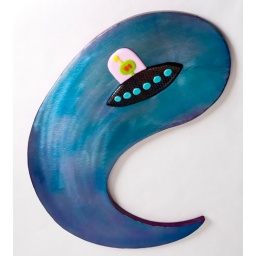
The space ship is fused glass attached to painted steel background. It is 22 inches wide by 27 inches high.